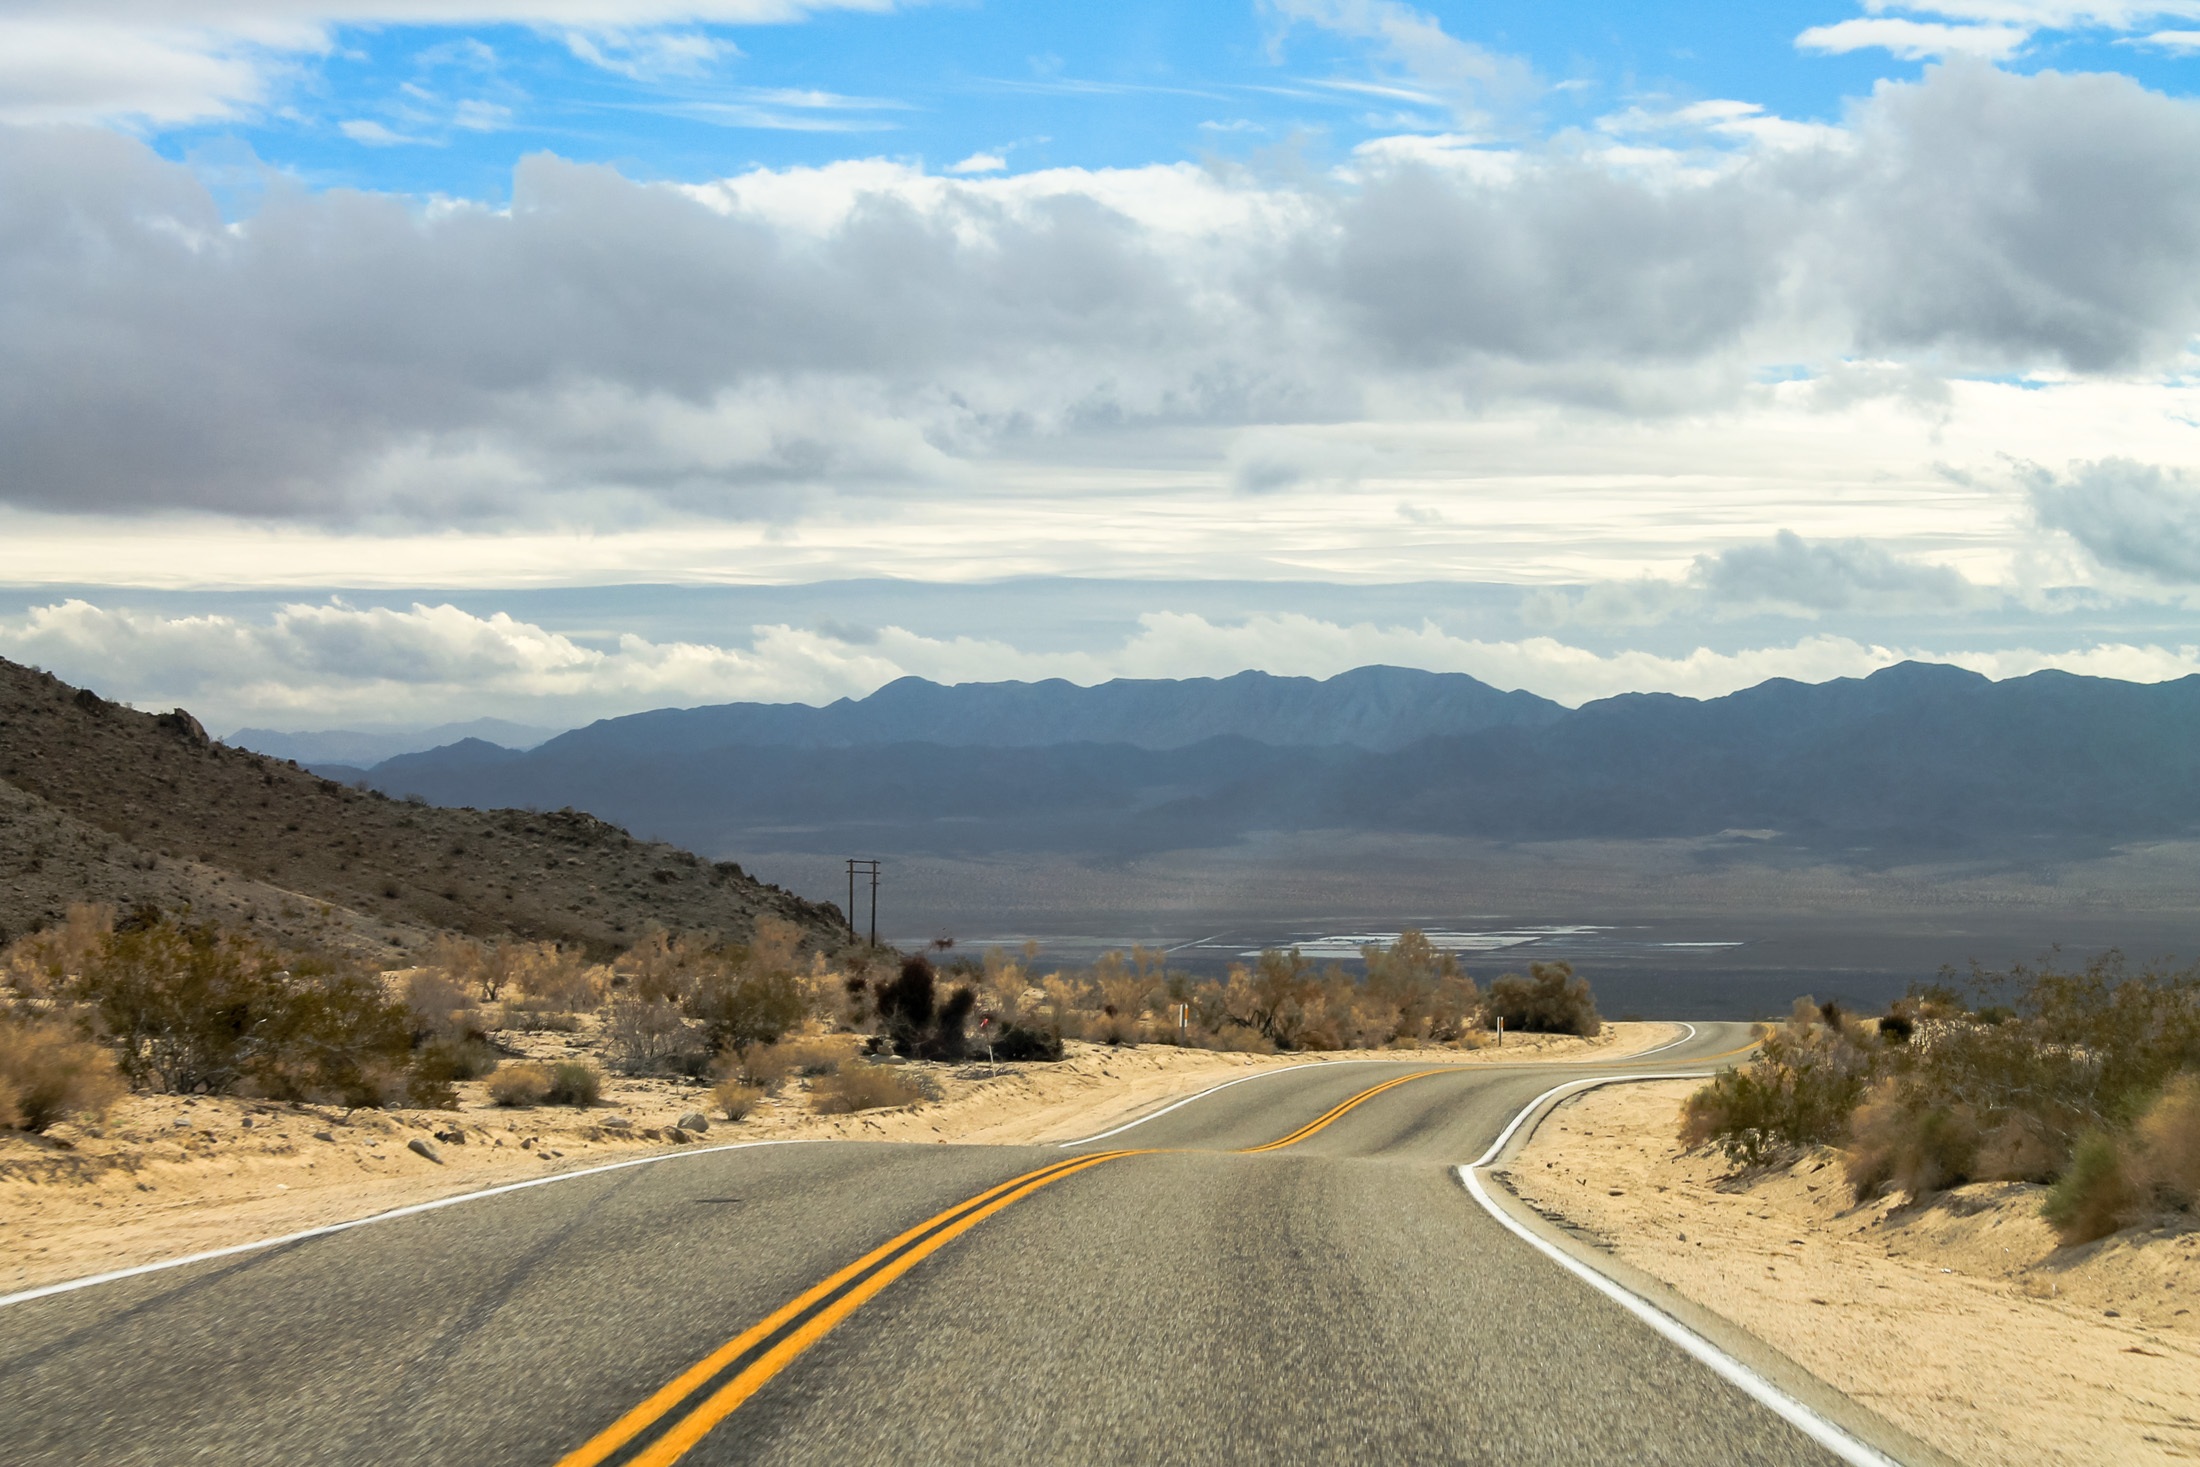
landscape, nature, horizon, mountain, cloud, architecture, sky, road, skyline, traffic, street, car, night, prairie, hill, town, highway, old, city, valley, mountain range, country, cityscape, downtown, summer, travel, dirt road, scenic, scenery, usa, america, landmark, blue, business, tourism, trip, california, map, arizona, road trip, national, district, french, infrastructure, plateau, scene, famous, united, financial, states, rural area, 66, mountain pass, natural environment, mountainous landforms, nonbuilding structure, controlled access highway, road 66